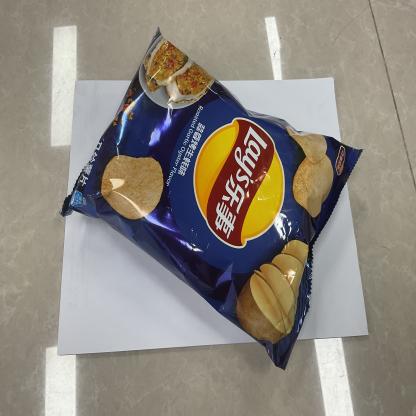
Label: plastics